Basilikon

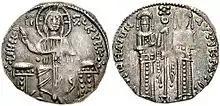
One of the first "basilika" issued, with a seated Christ and the standing figures of Andronikos II and Michael IX holding a "labarum" between them. The legend reads ΘΕΕ ΒΟΗΘΕΙ AYTOKPATOPEC PWMAIWN ("God aid the emperors of the Romans").

The basilikon ("imperial [coin]"), commonly also referred to as the (Greek: δουκάτον), was a widely circulated Byzantine silver coin of the first half of the 14th century. Its introduction marked the return to a wide-scale use of silver coinage in the Byzantine Empire, and presaged the total abandonment of the gold coins around the middle of the century.